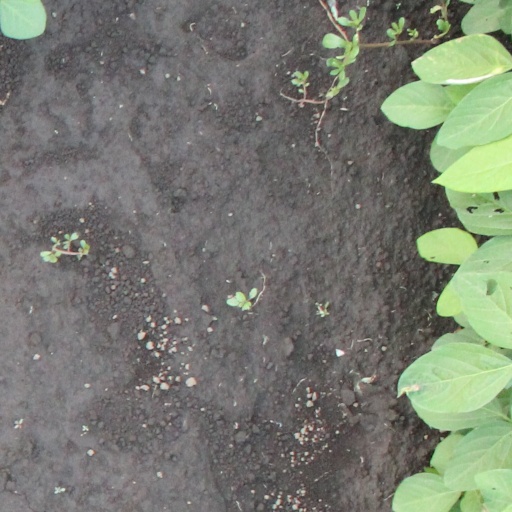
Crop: soybean